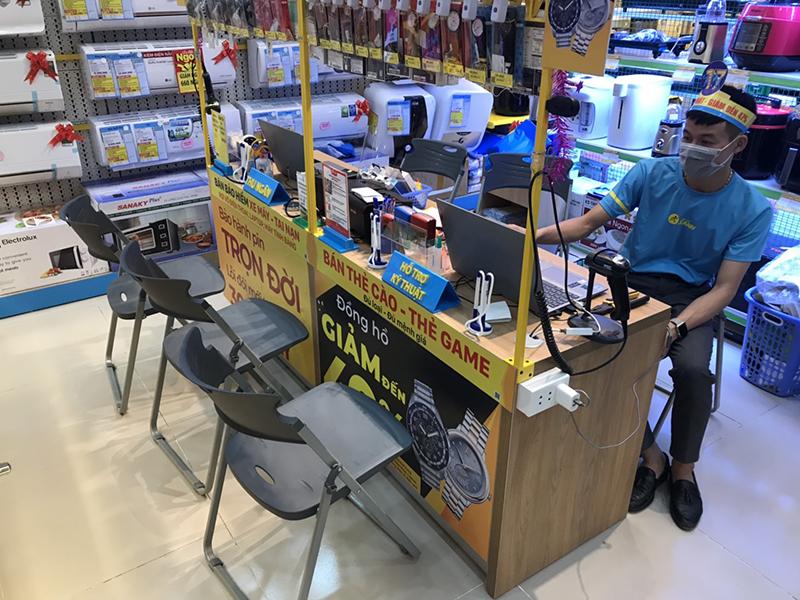
một nhân viên của cửa hàng đang sử dụng máy tính xách tay